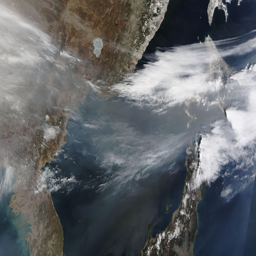
haze over bodies of water